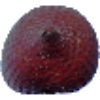
Label: Salak 1